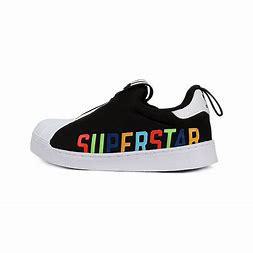
Brand: Adidas
Model: Superstar 360